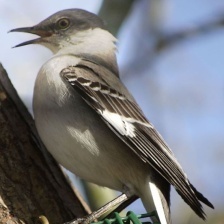
Species: NORTHERN MOCKINGBIRD
Scientific name: MIMUS POLYGLOTTOS